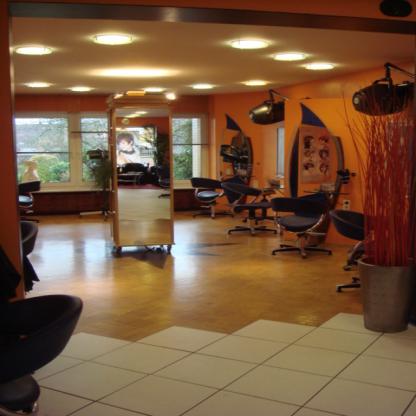
Scene: Indoor